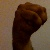
The image shows a hand gesture representing the letter 'M' in Indian Sign Language.